Gaiters

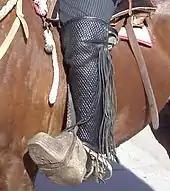
Over-the-knee gaiters worn by a Chilean rodeo rider

Gaiters fill the same function as puttees, a part of numerous military uniforms. Gaiters known as "jambieres" (derived from the French word "jambe" for legs, hence leggings) were part of the uniform of Zouave infantry regiments.